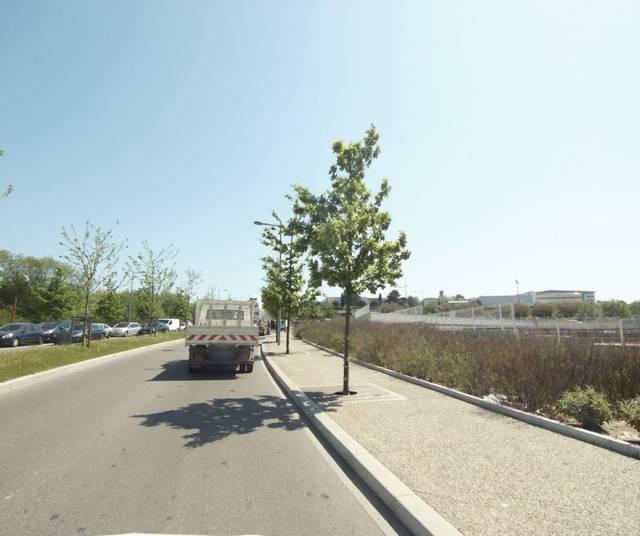
Region: France
Coordinates: 43.625, 3.825